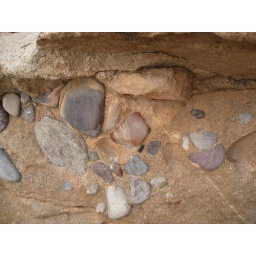
ancient river bed layered in rock